Konstantin Jireček

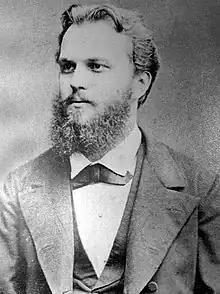

Konstantin Josef Jireček (24 July 1854 10 January 1918) was an Austro-Hungarian Czech historian, politician, diplomat, and Slavist. He was the founder of Bohemian Balkanology (or Balkan Studies) and Byzantine studies, and wrote extensively on Bulgarian and Serbian history. Jireček was also a minister in the government of the Principality of Bulgaria for a couple of years.